List of number-one singles of 2015 (Australia)

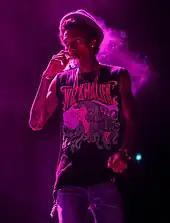
Wiz Khalifa earned his first number-one single, as did featured singer Charlie Puth, for "See You Again", topping the chart for six consecutive weeks to share the title of the year's longest-running number-one.

The ARIA Singles Chart ranks the best-performing singles in Australia. Its data, published by the Australian Recording Industry Association, is based collectively on each single's weekly physical and digital sales. In 2015, nineteen singles claimed the top spot, including Mark Ronson's "Uptown Funk", which started its peak position in 2014, and 23 acts achieved their first number-one single in Australia: Ronson, Omi, Felix Jaehn, Ellie Goulding, LunchMoney Lewis, Major Lazer, DJ Snake, MØ, Wiz Khalifa, Charlie Puth, Grace, G-Eazy, Kendrick Lamar, Conrad Sewell, Lost Frequencies, One Direction, Calvin Harris, Disciples, Justin Bieber, Eric Nally, Melle Mel, Kool Moe Dee and Grandmaster Caz.